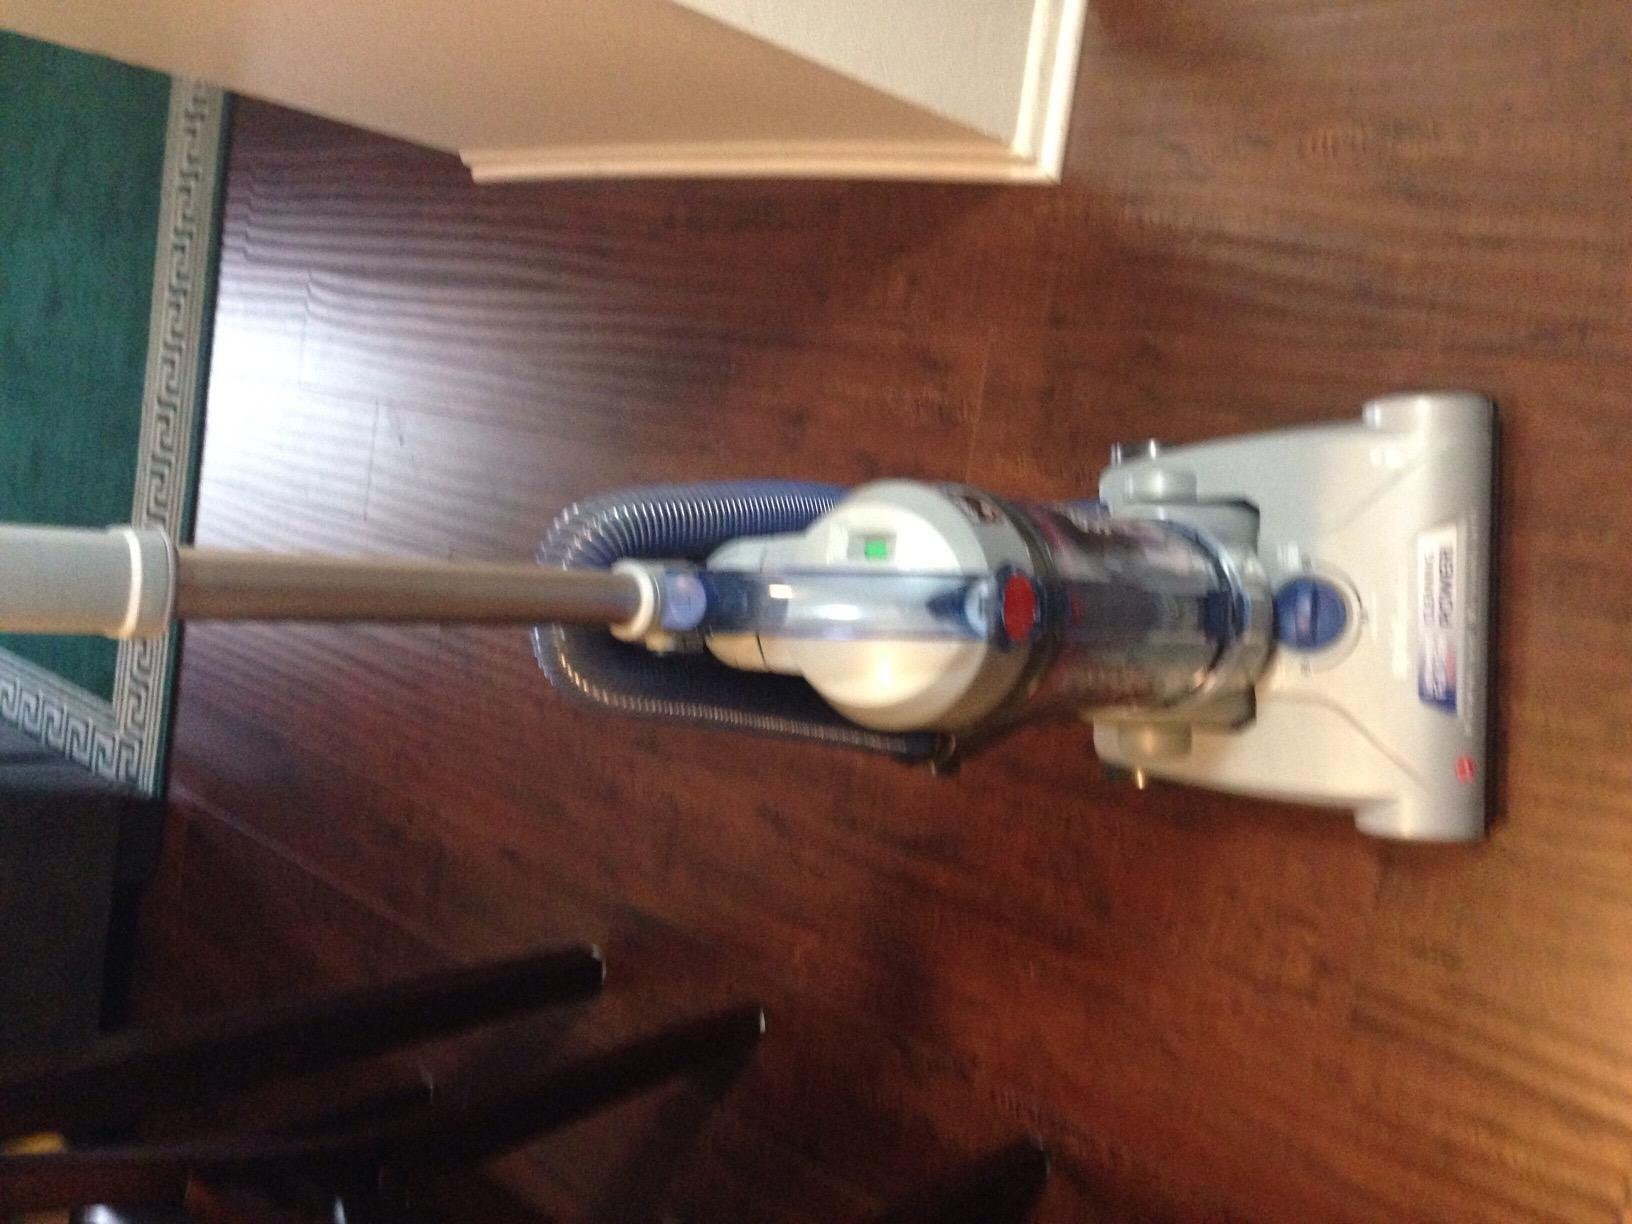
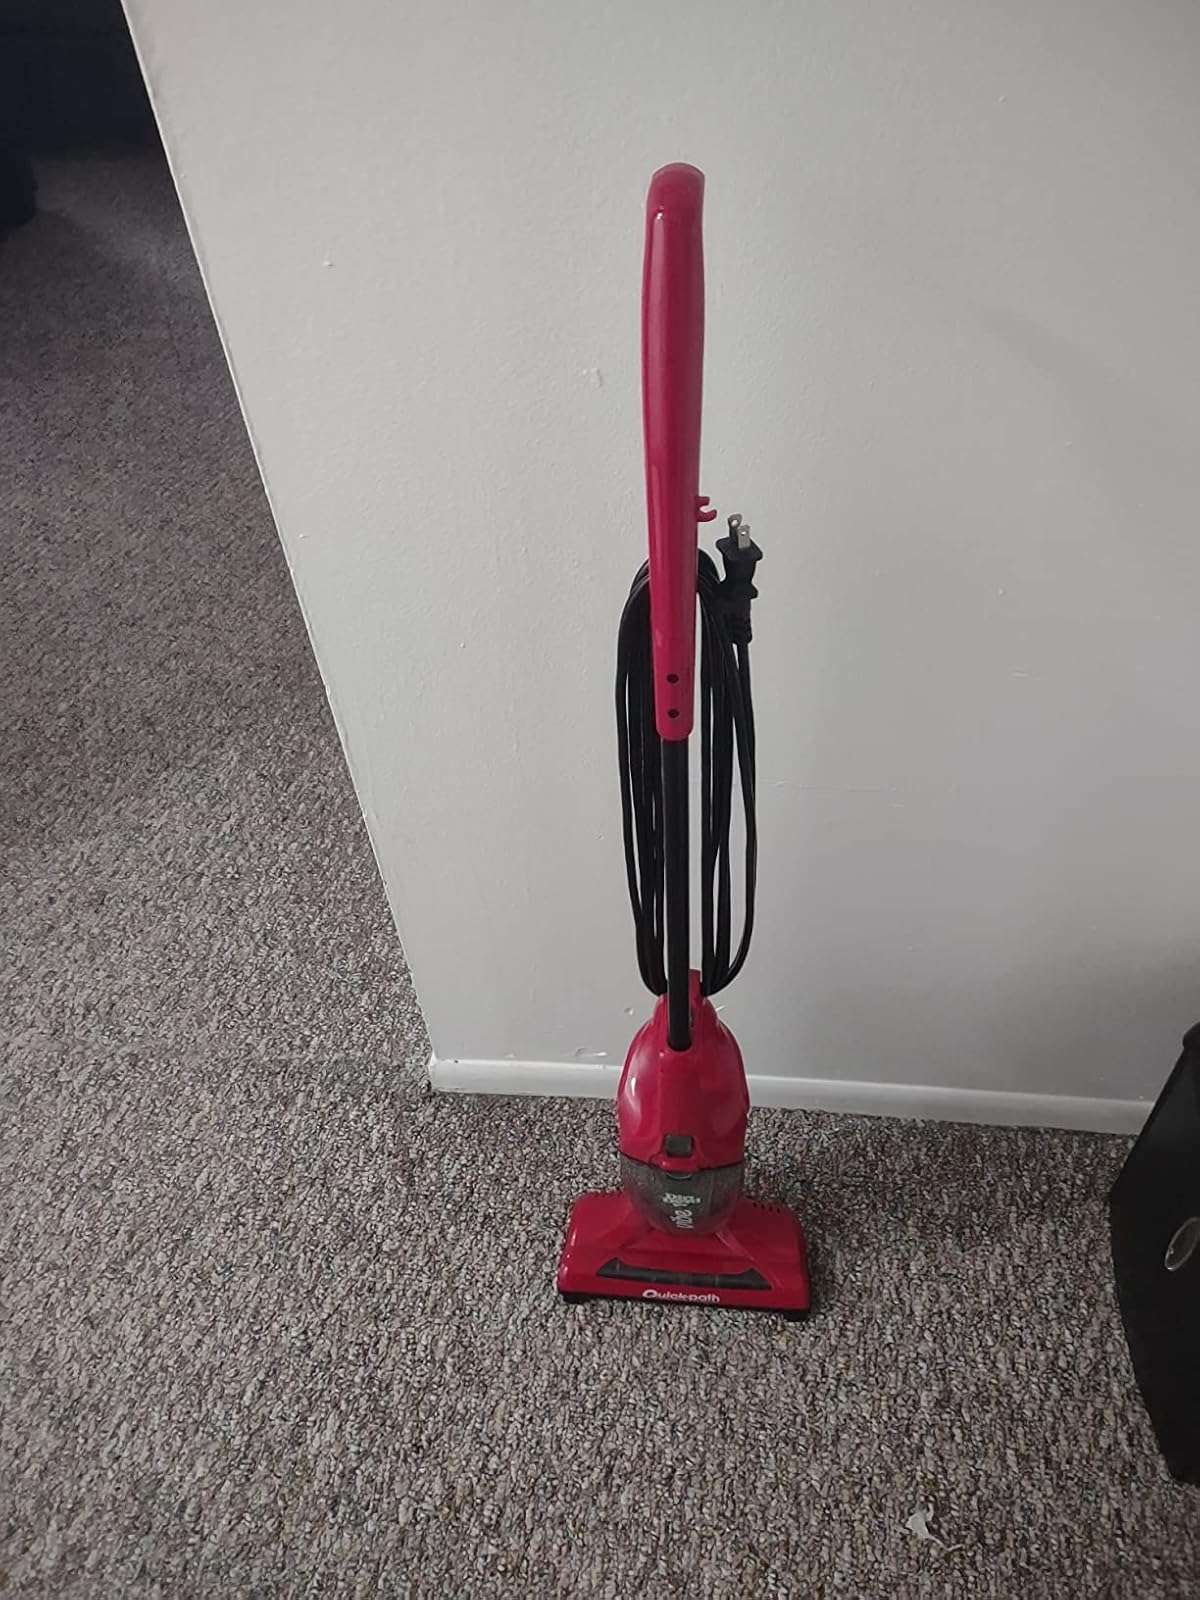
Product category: items_vacuum
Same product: no